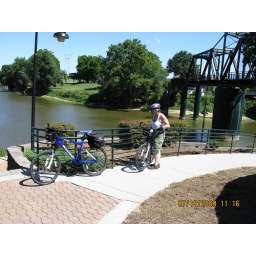
Becky at Coosa River overlook with bike bridge in background